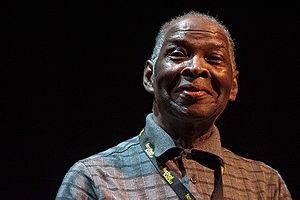
Muhal Richard Abrams
Muhal Richard Abrams var en amerikansk komponist, klarinettist og pædagog.